Valley Junction Commercial Historic District

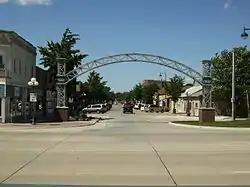

The Valley Junction Commercial Historic District is a nationally recognized historic district located in West Des Moines, Iowa, United States. It was listed on the National Register of Historic Places in 2017. At the time of its nomination it consisted of 72 resources, which included 53 contributing buildings, 17 non-contributing buildings, and two non-contributing structures. What is now the city of West Des Moines was incorporated as Valley Junction in 1893. Its central business district, which is the subject of this historic district, developed near the depot of the Chicago, Rock Island and Pacific Railroad. The railroad also had their shops (non-extant) to the southwest of the district in an angle formed by the junction. The linear historic district is composed of most of three blocks of Fifth Street and parts of two cross streets.